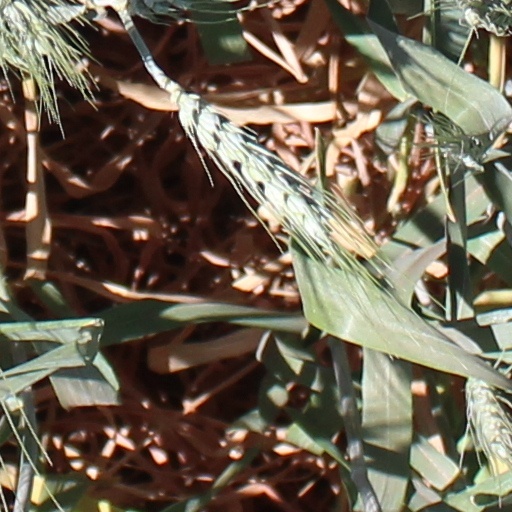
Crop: wheat